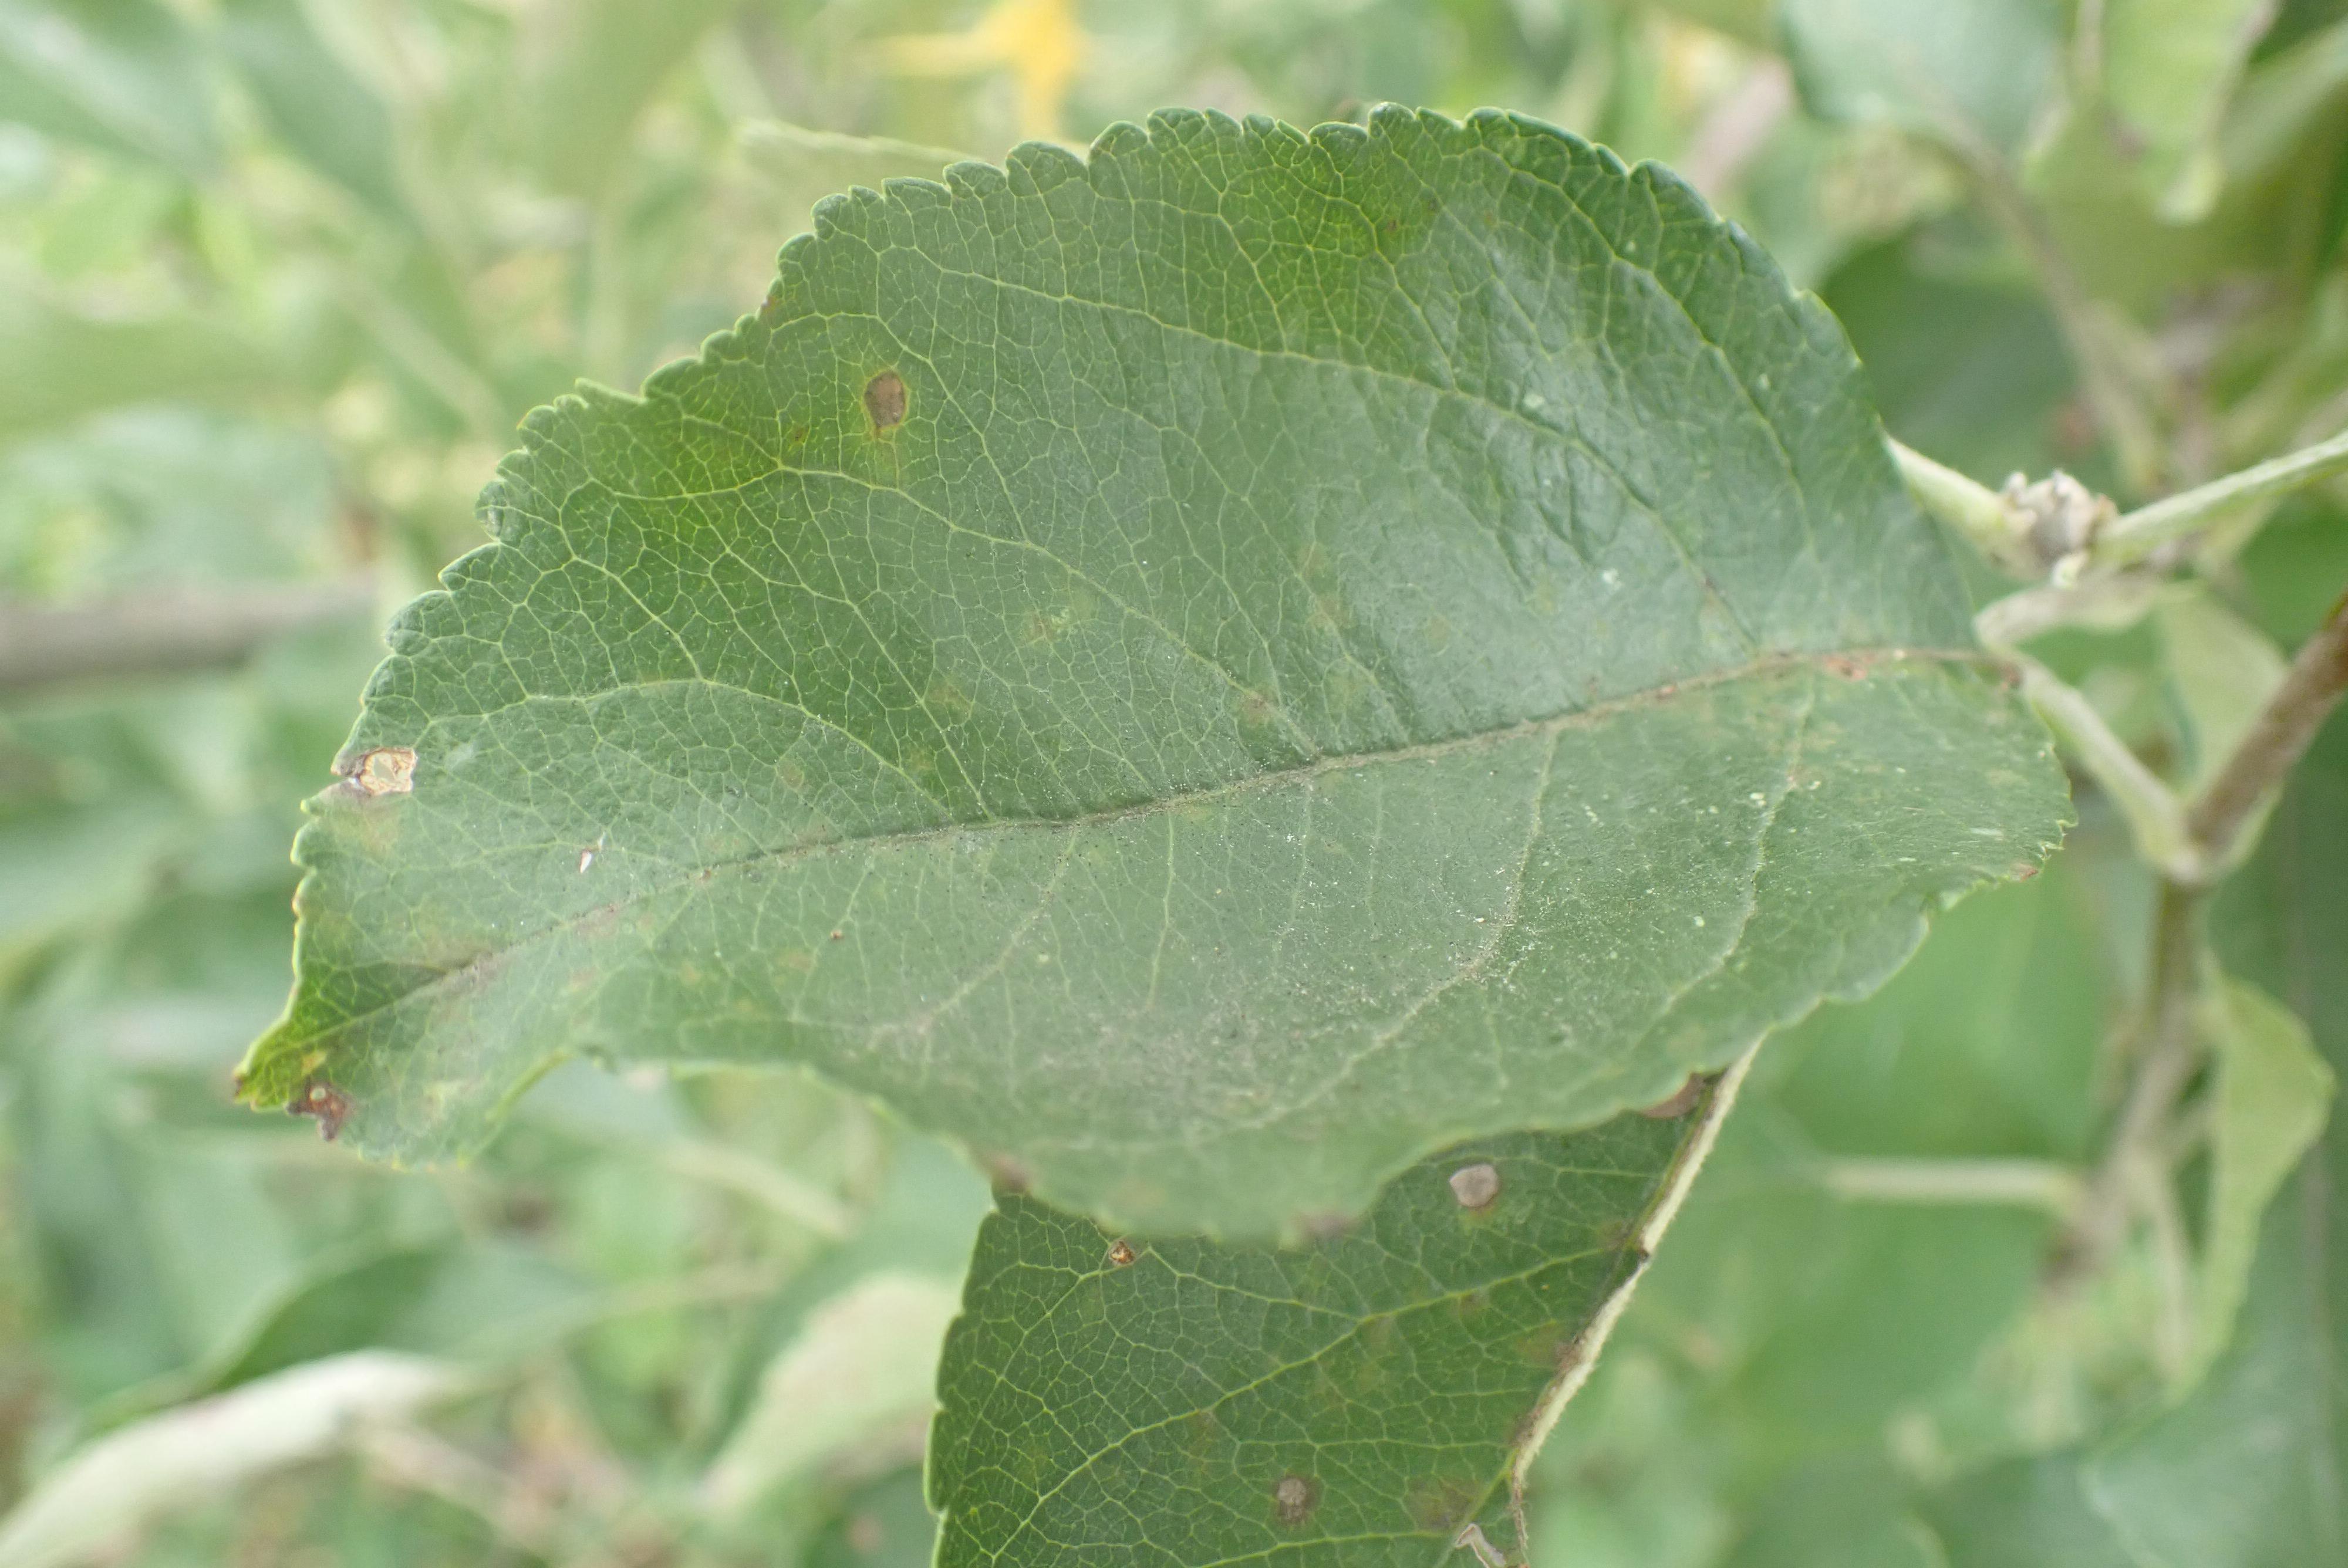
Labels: scab, frog_eye_leaf_spot